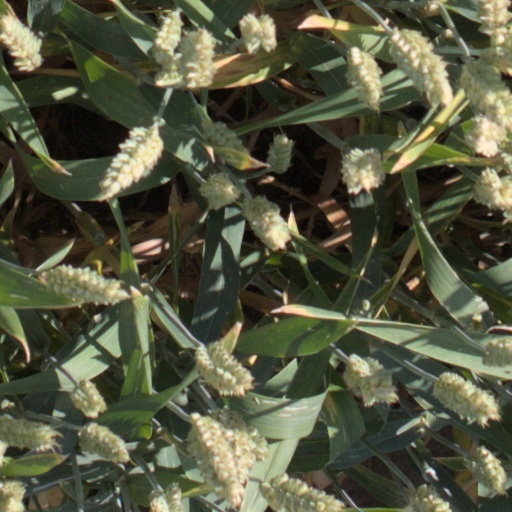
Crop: wheat